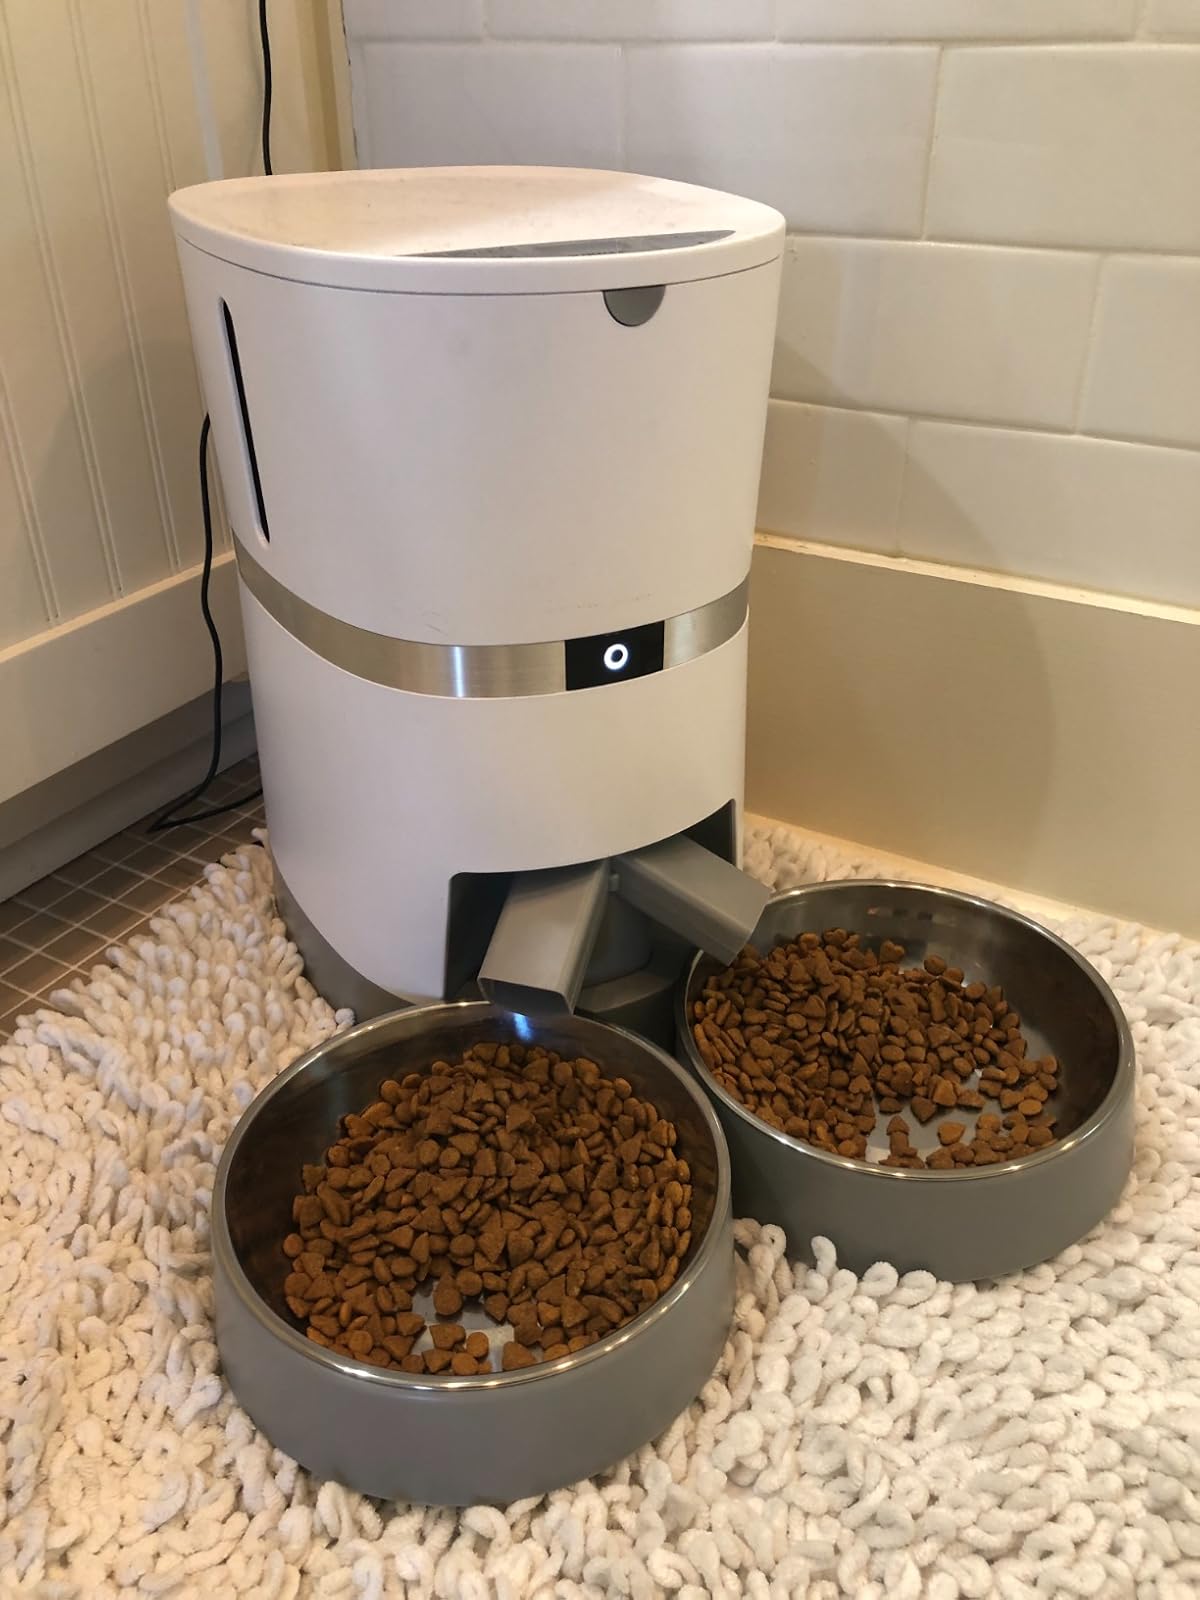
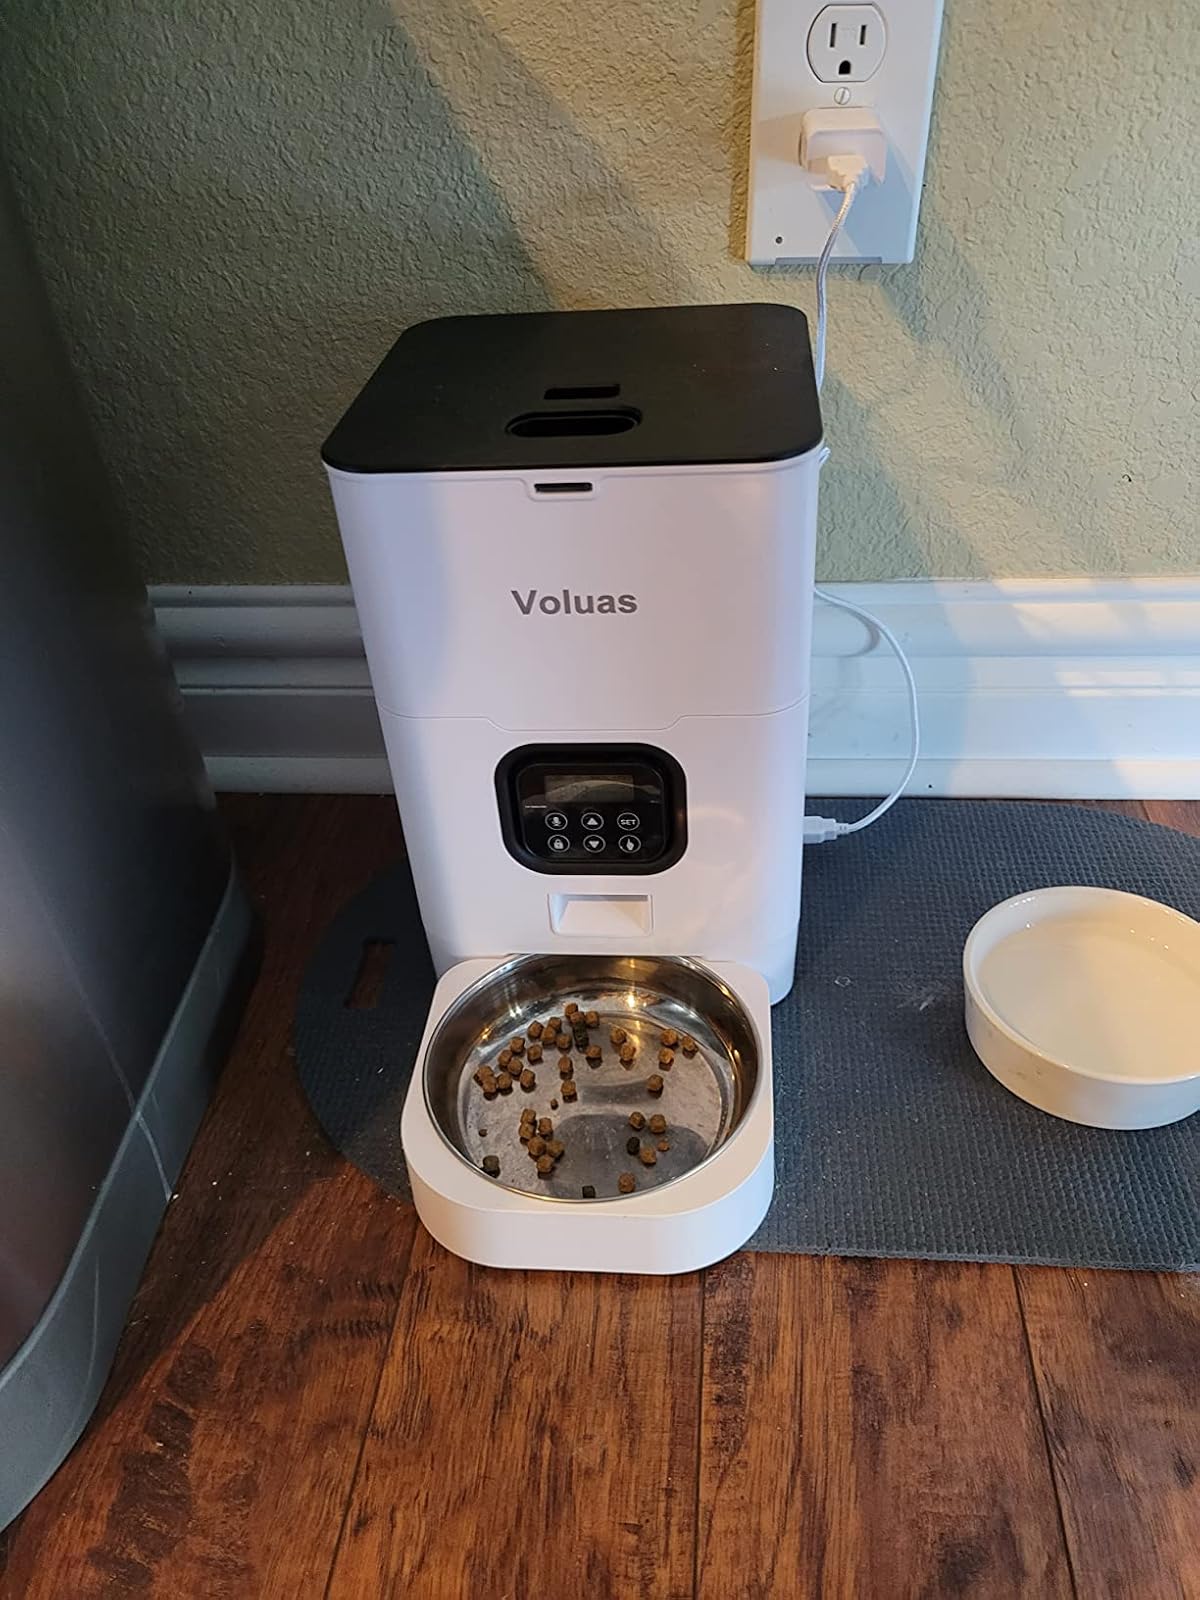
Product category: items_feeder
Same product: no